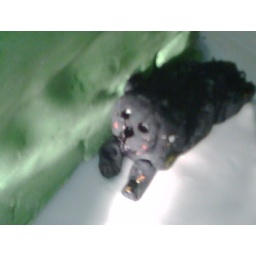
black doggy sleeping behind the sofa as usual! and covered in leaves and other rubbish as usual!